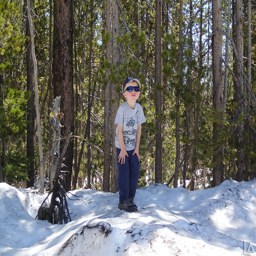
person playing in the snow